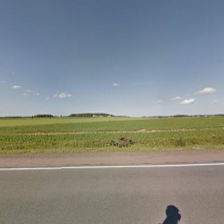
Label: streetView